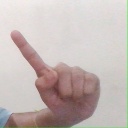
अक्षर: ए